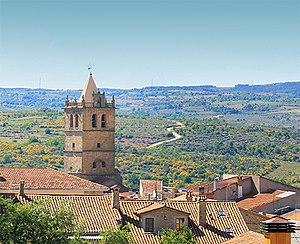
Aldeadávila de la Ribera est une commune espagnole de la province de Salamanque dans la communauté autonome de Castille-et-León. Elle ressort comme le lieu le plus important du nord-ouest du comté de Vitigudino et elle est considéré la capital ou centre de services du sub-comté de La Ribera. Elle appartient au partit judiciel de Vitigudino et à la mancomunidad Centro Duero.